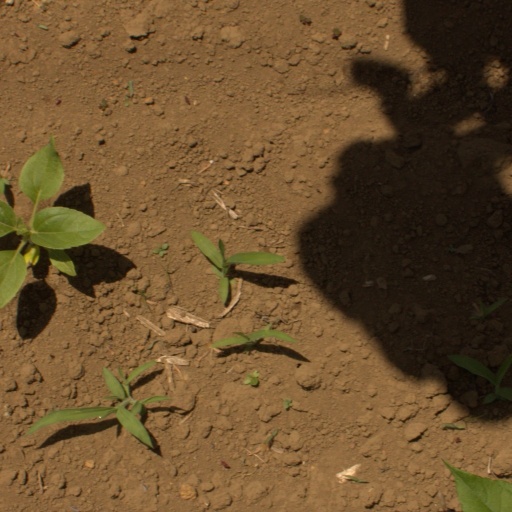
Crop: Jerusalem artichoke